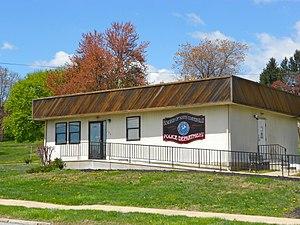
South Coatesville est un borough situé au centre du comté de Chester, en Pennsylvanie, aux États-Unis. En 2010, il comptait une population de 1 303 habitants. Il est incorporé en 1921.